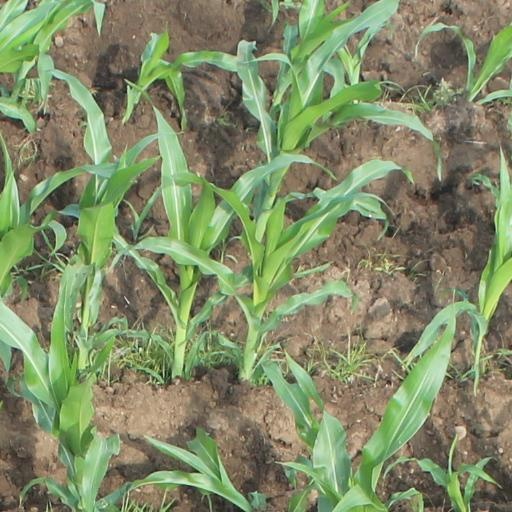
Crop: maize; corn